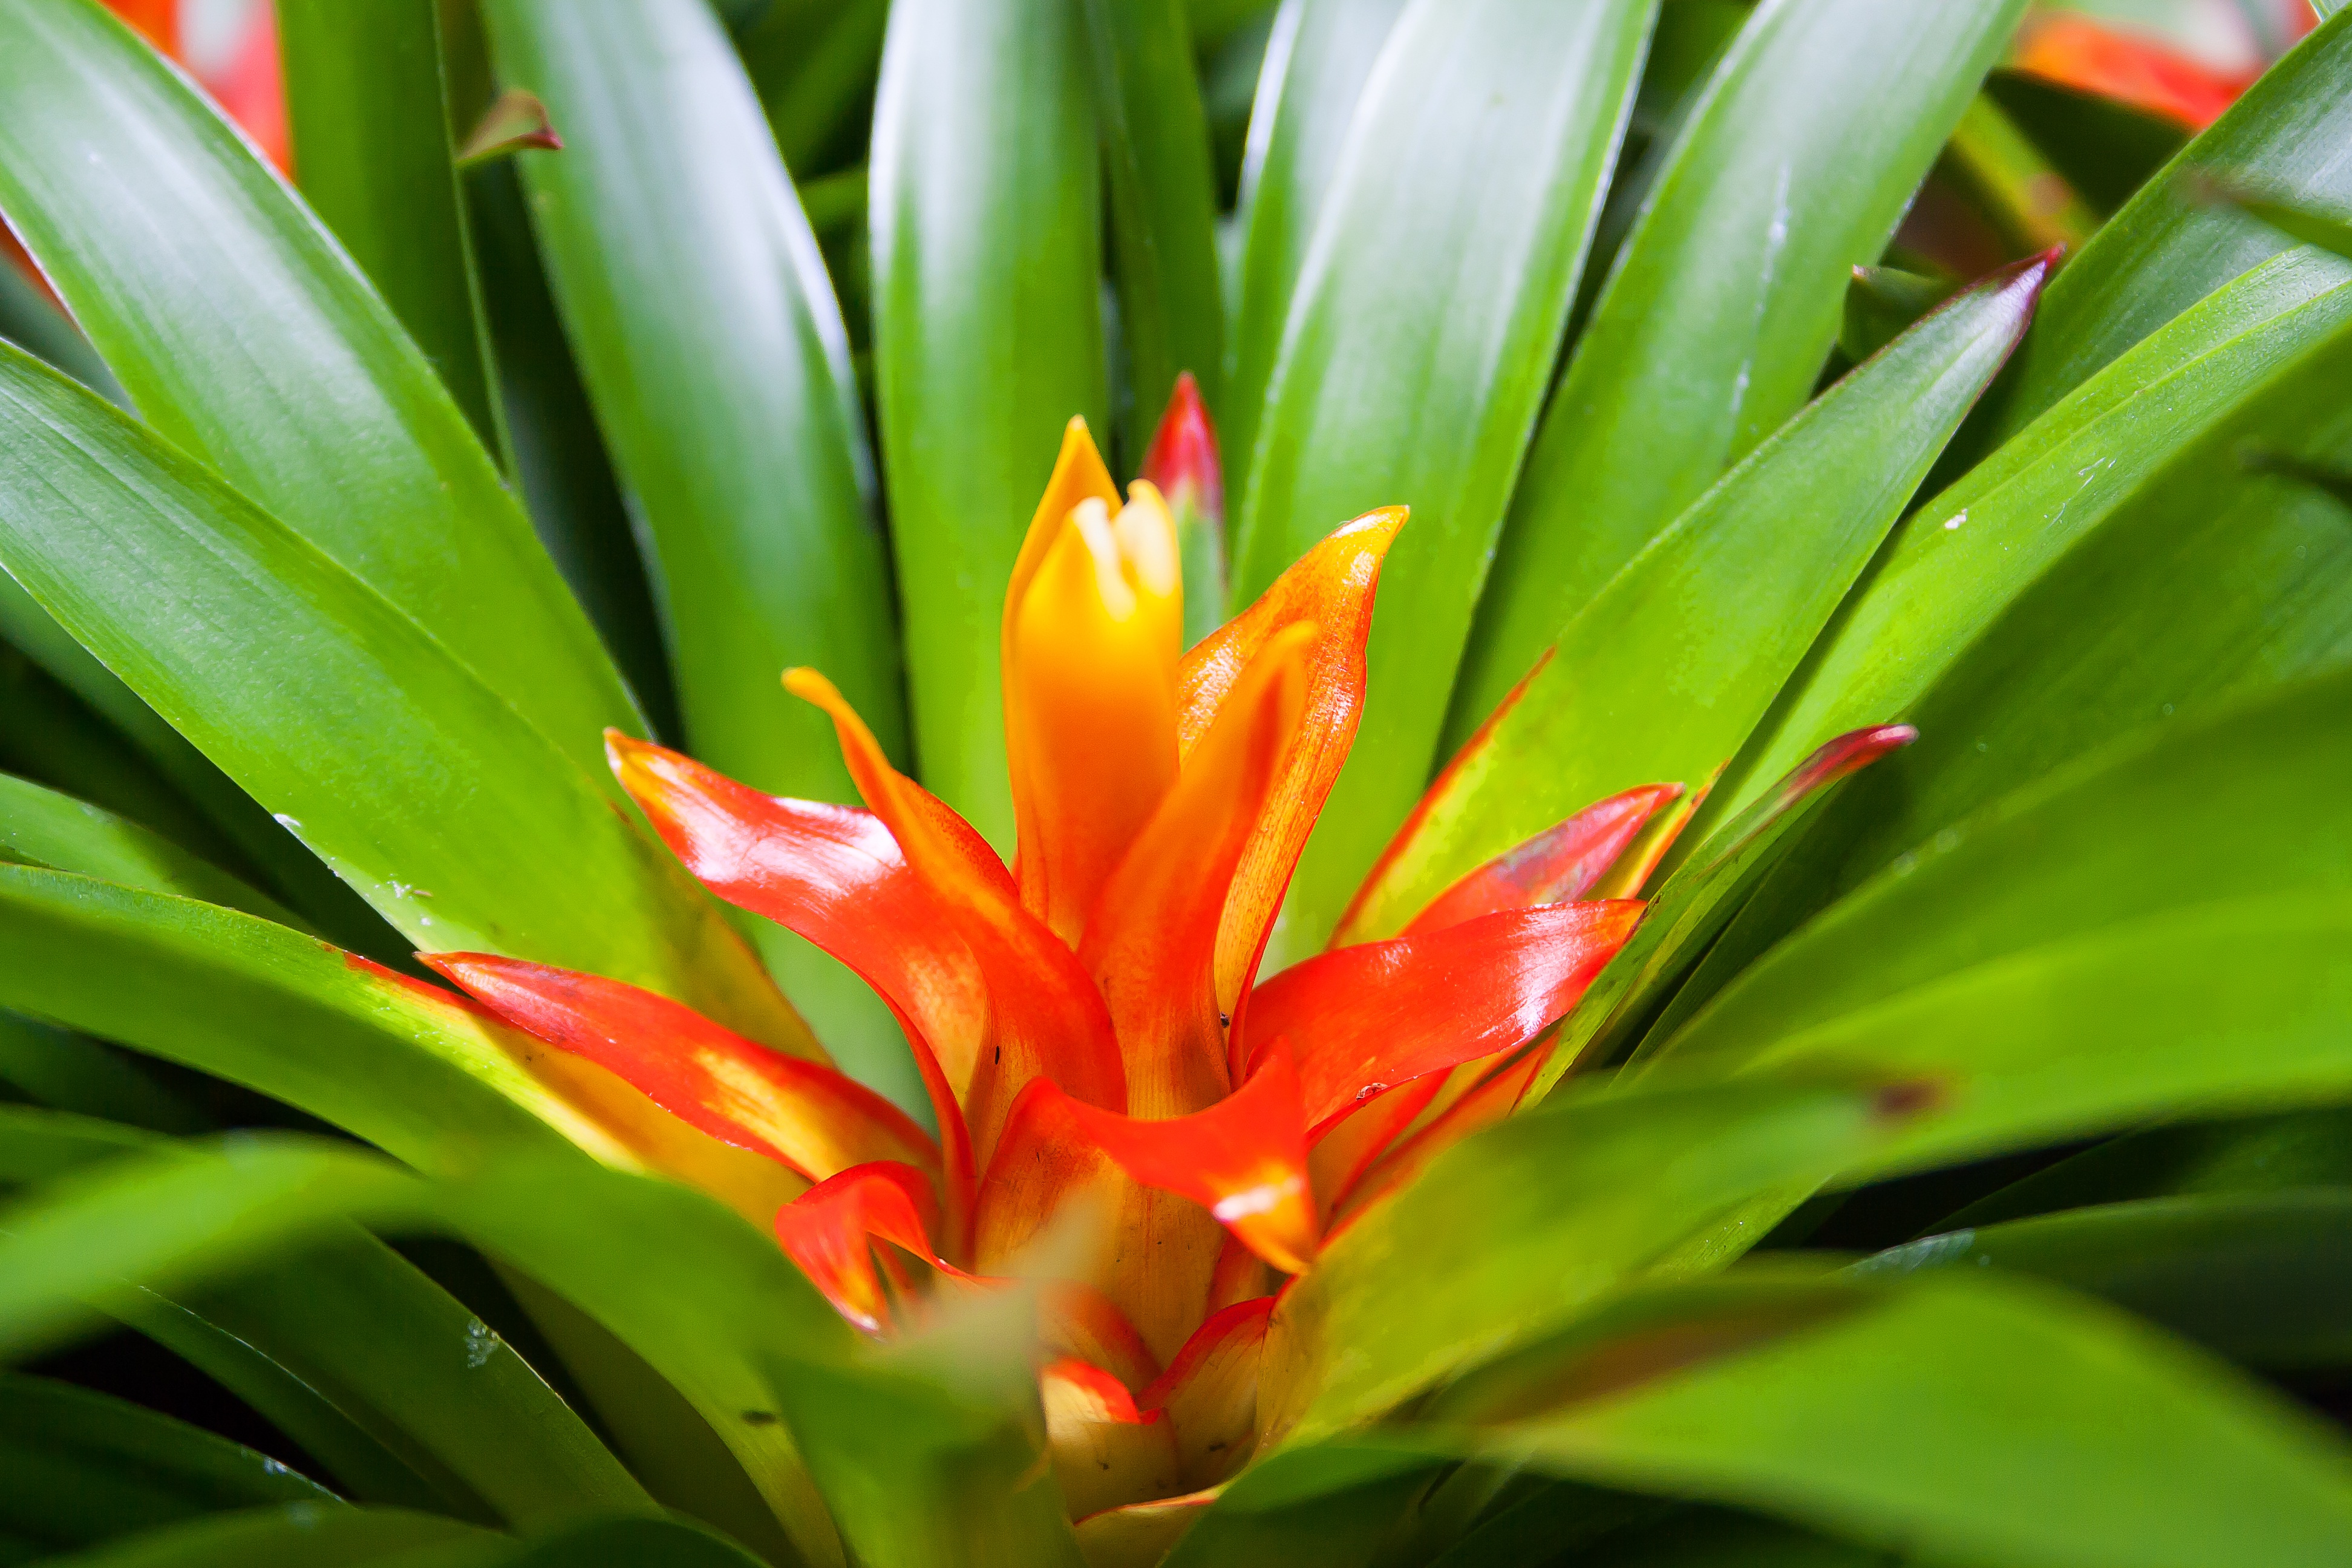
nature, grass, blossom, plant, leaf, flower, petal, bloom, orange, green, red, tropical, color, botany, close, flora, tropical plant, flowers, close up, exotic, tropics, macro photography, ornamental plant, inflorescence, exotic flowers, flowering plant, exotic flower, bromeliad, bromeliaceae, plant stem, land plant, guzmania